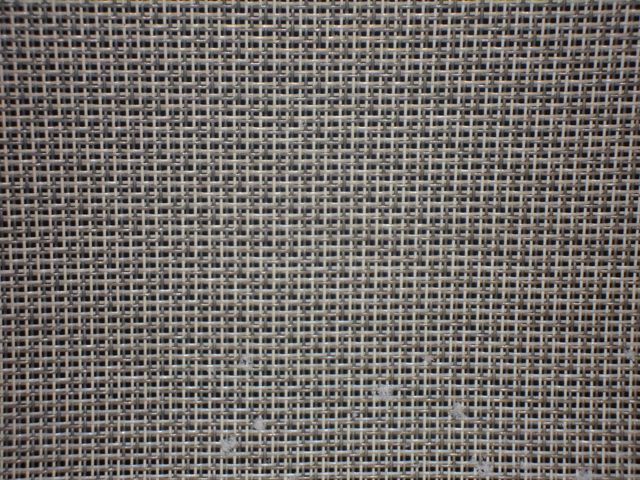
Texture: crosshatched